Whitney ministry

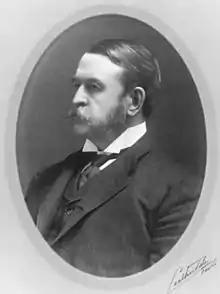
The Hon. Sir James Pliny Whitney

The Whitney ministry was the combined cabinet (formally the Executive Council of Ontario) that governed Ontario from February 8, 1905, to October 2, 1914. It was led by the 6th Premier of Ontario, James Whitney. The ministry was made up of members of the Conservative Party, which commanded a majority of the seats in the Legislative Assembly of Ontario.